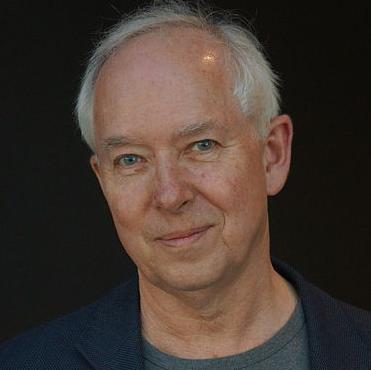
Age: 65